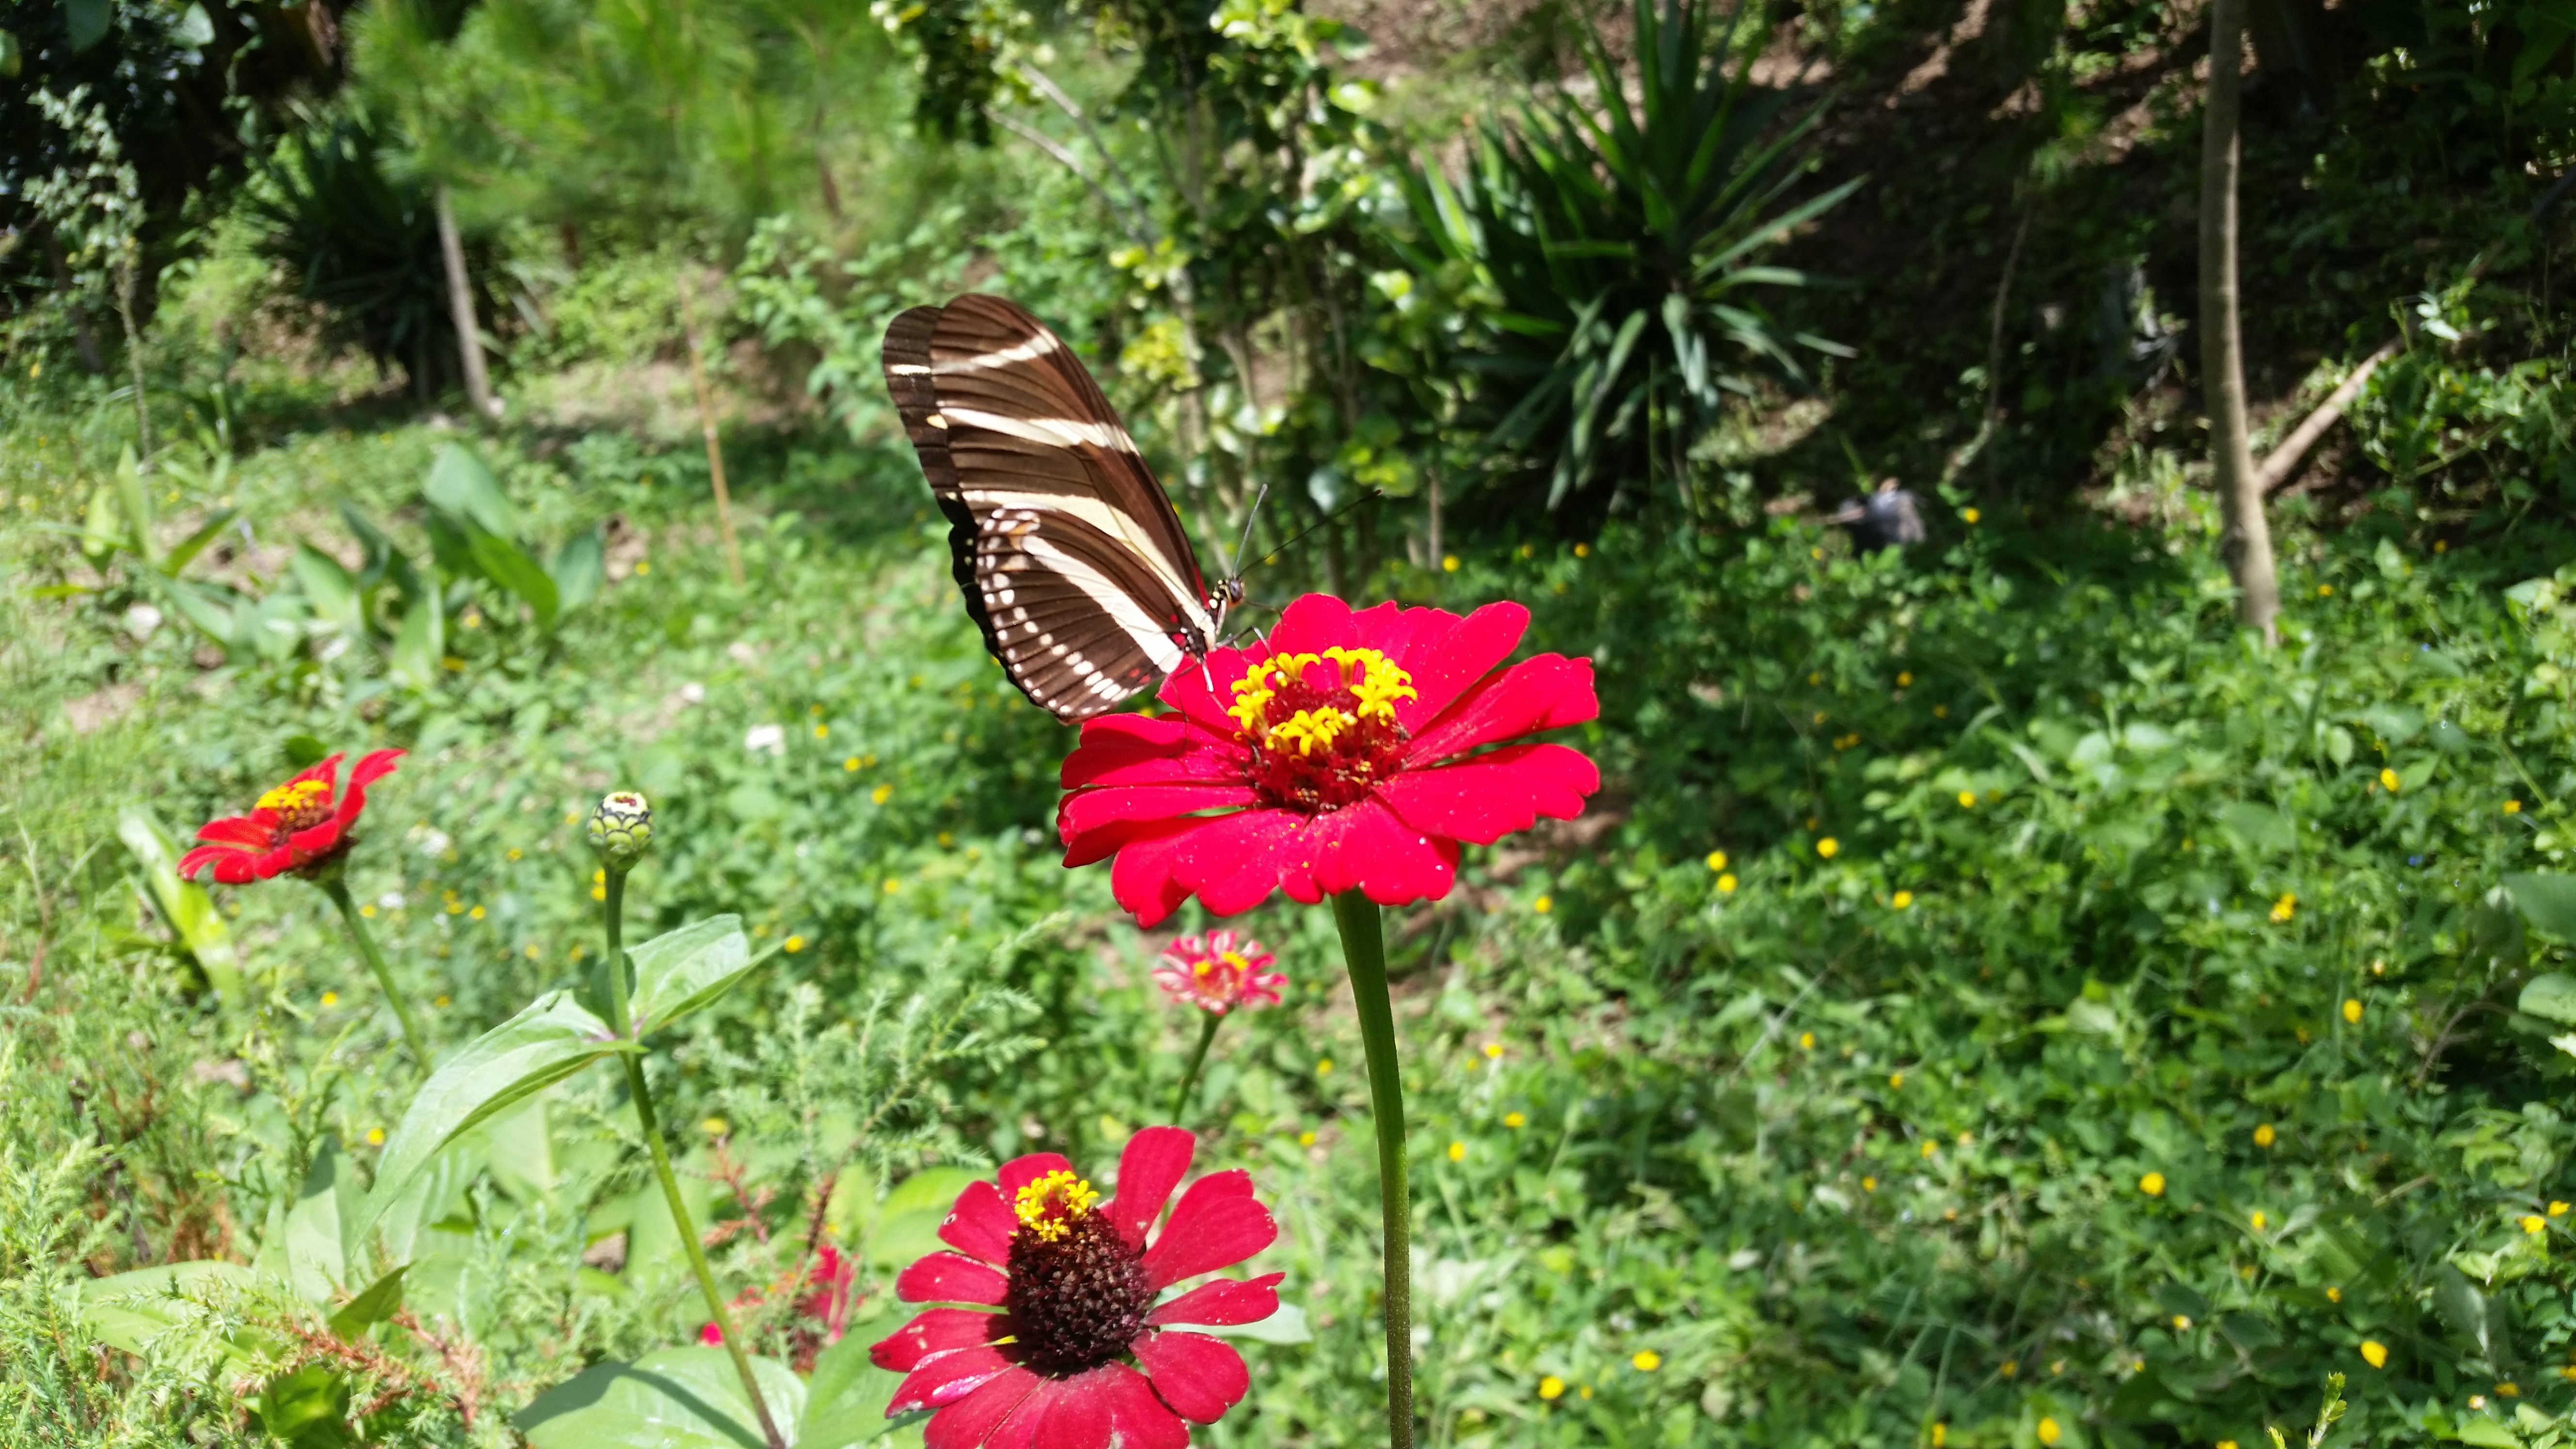
plant, lawn, meadow, prairie, flower, jungle, insect, botany, butterfly, garden, flora, wildflower, habitat, ecosystem, flowering plant, libar, daisy family, land plant